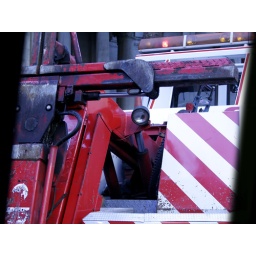
Recovery truck shot through the window of a black cab in London.